Hombisilu

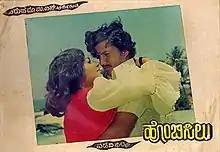
Lobby card

Hombisilu is a 1978 Indian Kannada-language romantic drama film directed by Geethapriya. It is based on the novel of the same name by famous Kannada author Usha Navarathnaram. The film starred Vishnuvardhan, Aarathi and Leelavathi. Vishnuvardhan was awarded with Karnataka State Film Award for Best Actor for his performance in this film. The film was a musical blockbuster with all the songs composed by Rajan–Nagendra considered evergreen hits.